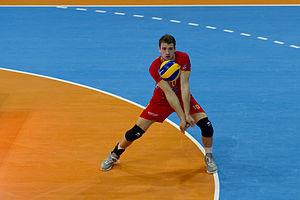
Volleybally - Ligue A - Rencontre du 20 mars 2012 entre les Spacer's de Toulouse et Rennes. Les Spacer's l'emporte 3 à 1
Les Spacer's Toulouse Volley sont un club de volley-ball français fondé en 1994 et basé à Toulouse, évoluant en Ligue A. Le nom officiel du club est TOAC-TUC VB.